Convento de los Carmelitas Descalzos, Toledo

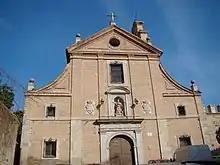
Facade

The Convento de los Carmelitas Descalzos is a Discalced Carmelite convent dating to 1643 located in the city of Toledo (Castile-La Mancha, Spain). Azulejos panels from the 18th century covers the central nave and the chapels. The altarpieces was introduced from other buildings.